If You Ever Fall in Love Again

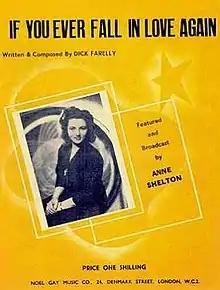
Sheet music cover for the song "If You Ever Fall in Love Again" recorded by Anne Shelton. It was Dick Farrelly's first success as a songwriter in 1948.

"If You Ever Fall in Love Again" is a song written by Irish songwriter Dick Farrelly.